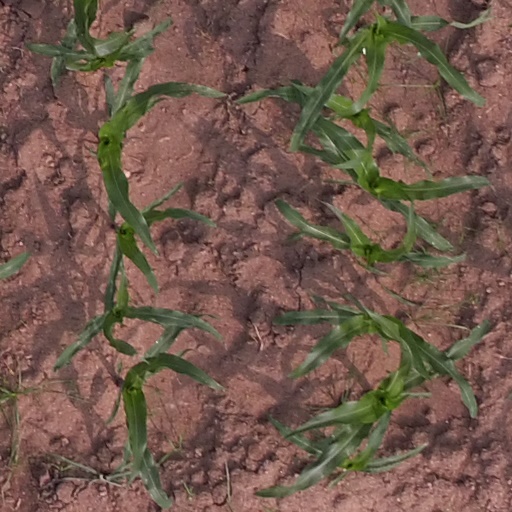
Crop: maize; corn